De vita solitaria

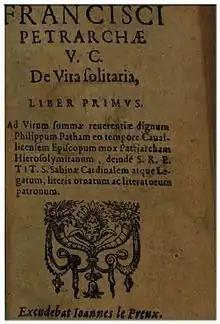

Solitude is necessary for a life of contemplation, for both saints (such as Augustine or Pope Celestine V) and philosophers. Petrarch merged the medieval interest in spiritual meditation with Cicero's idea of philosophical "otium". His idea of a happy life is that of meditative retirement in the peace of the countryside, where it is possible to pursue both literary studies and religious meditation away from the distractions of urban life also referred to as the "active life" .